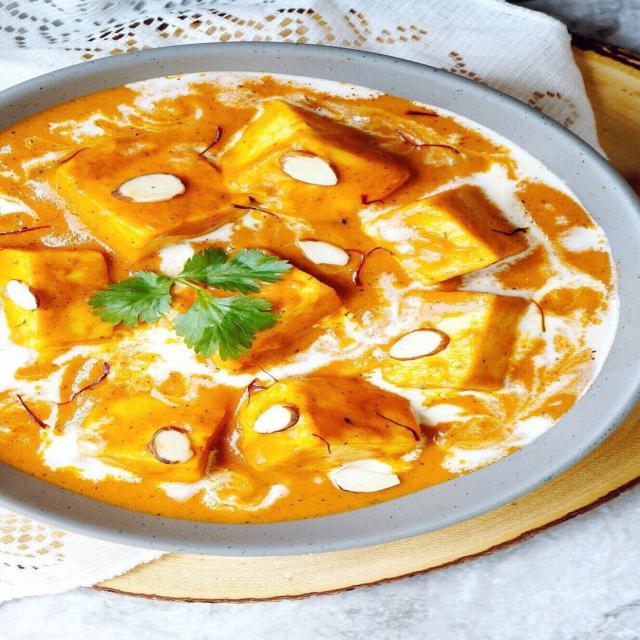
Dish: shahi_paneer